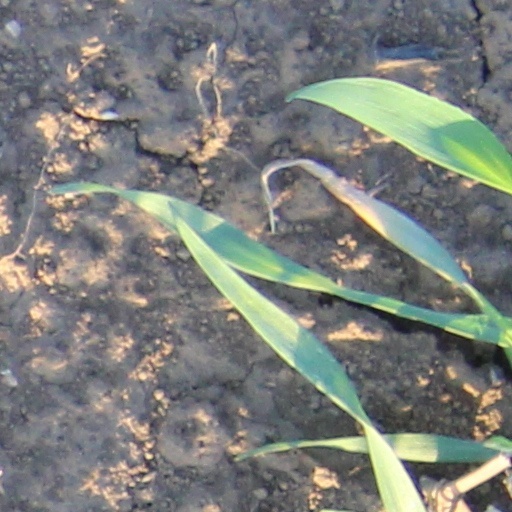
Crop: wheat